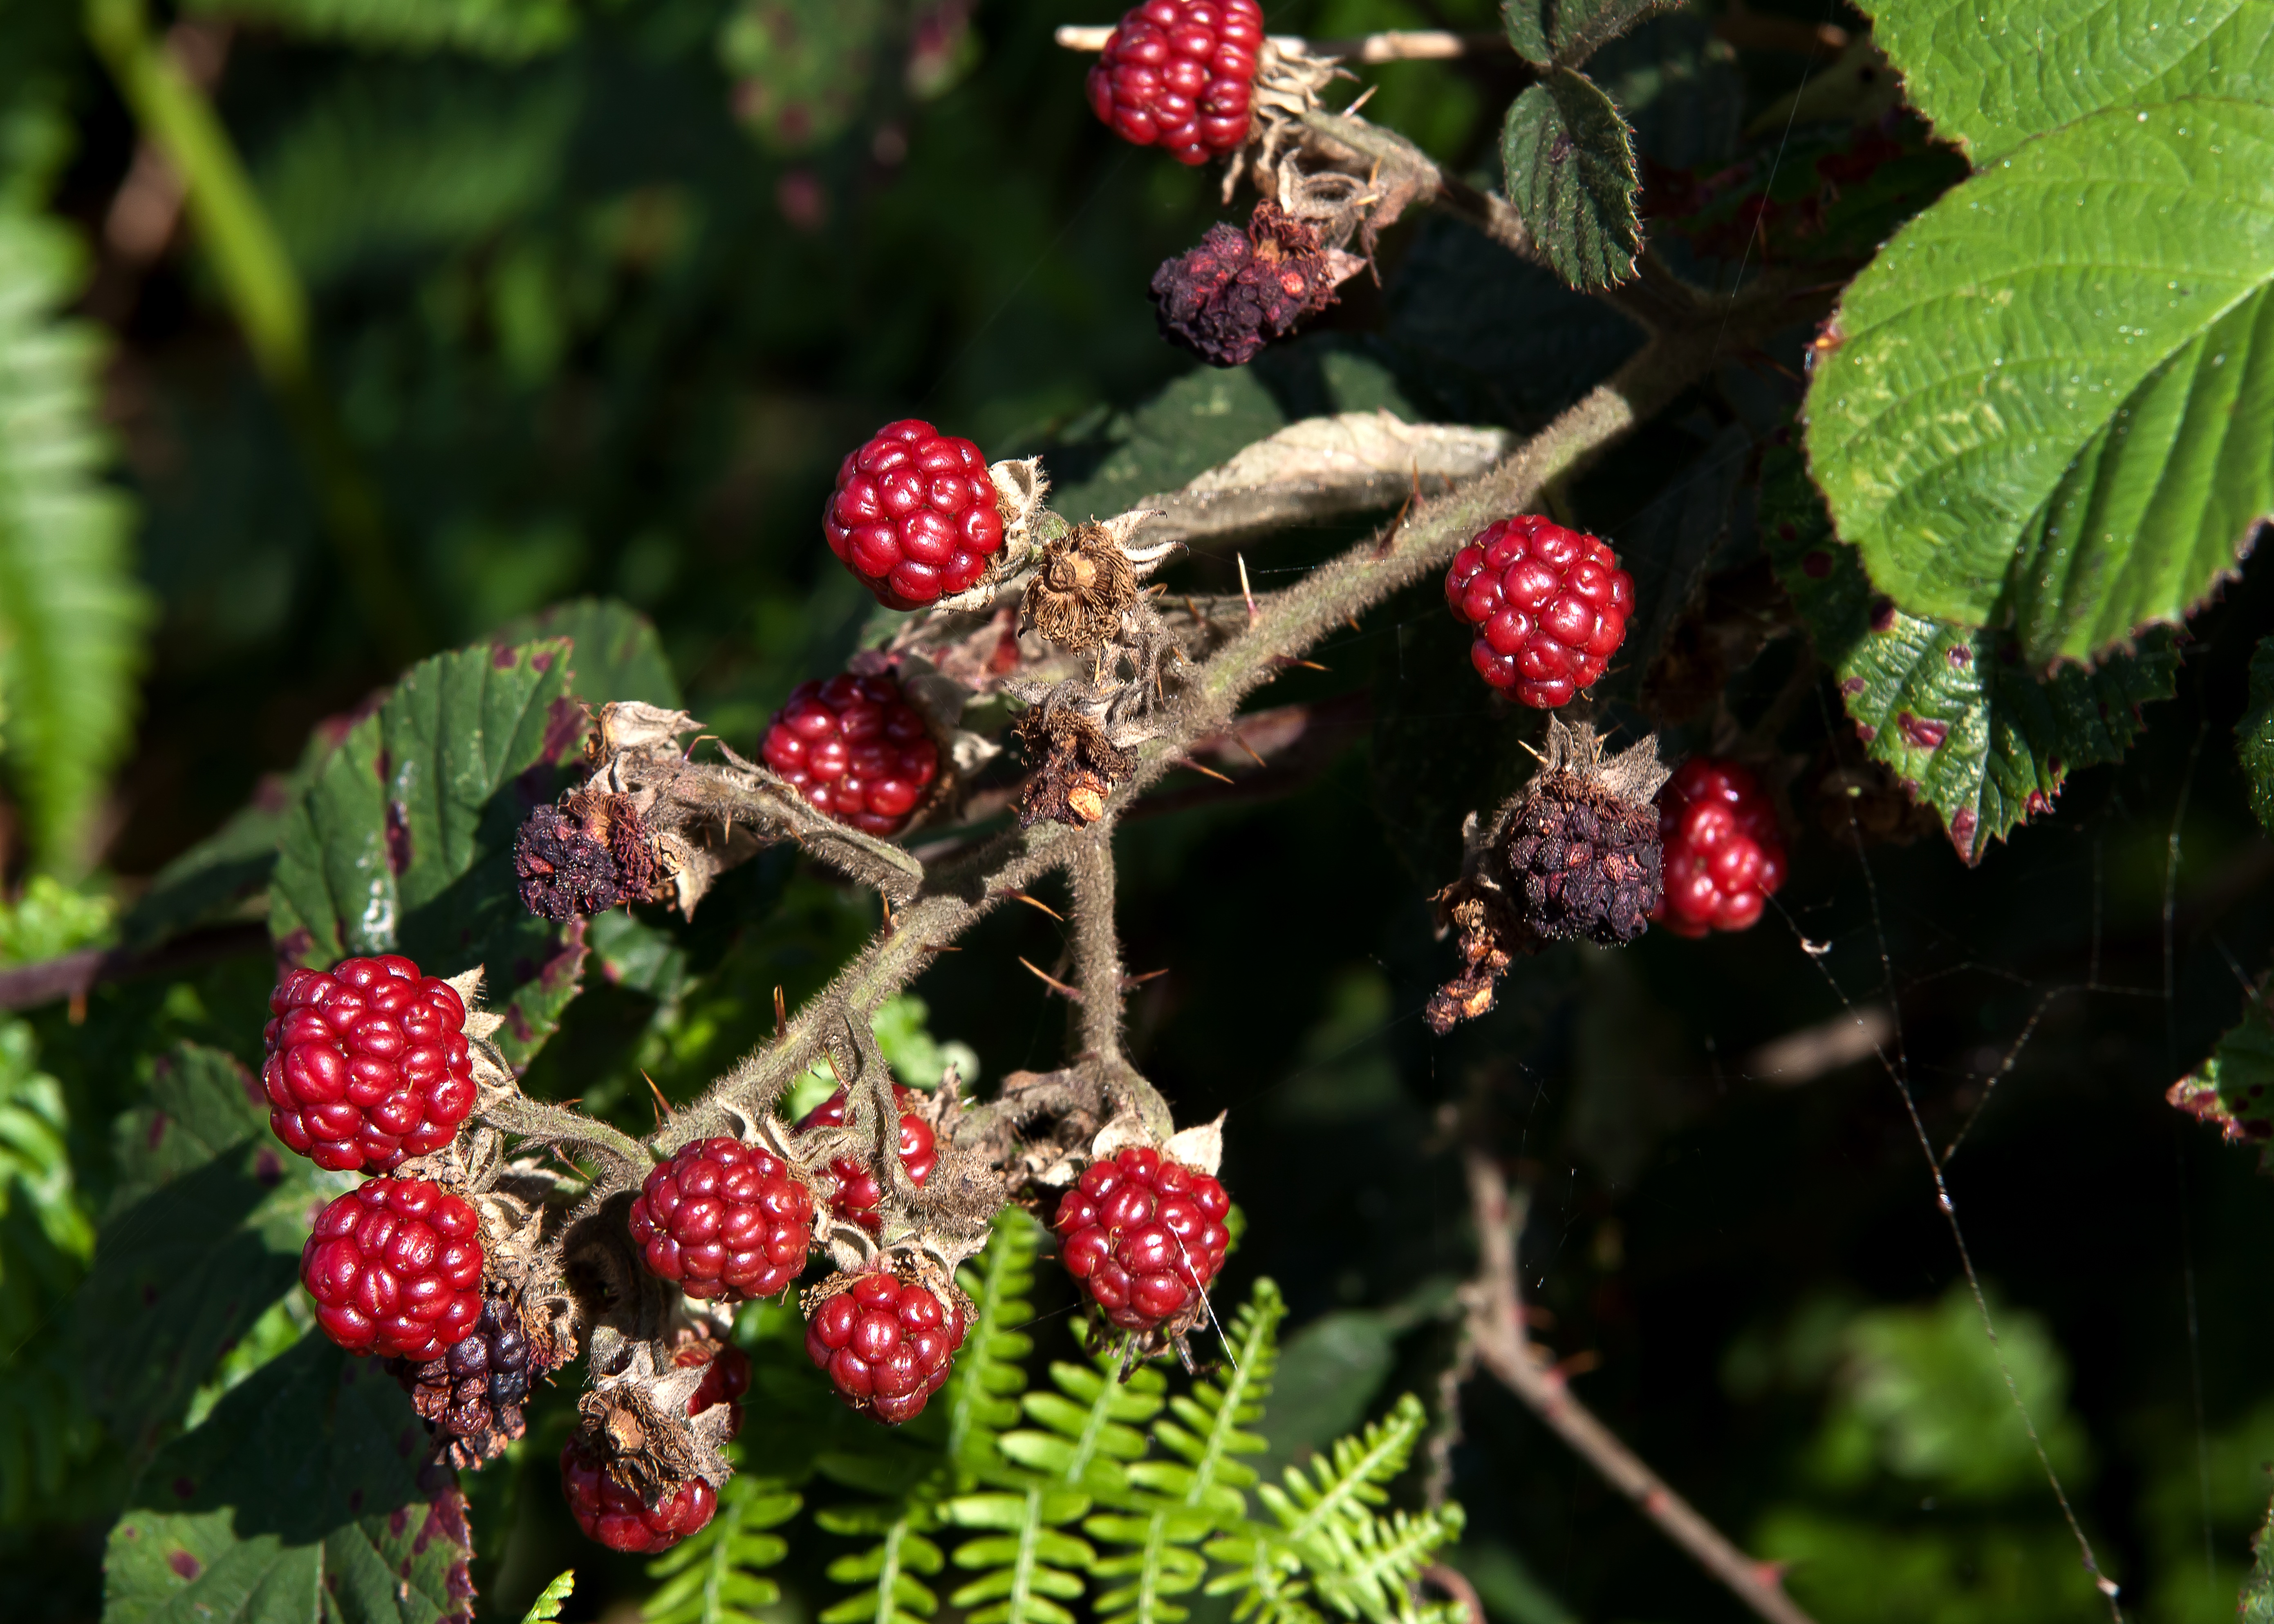
tree, nature, branch, plant, fruit, berry, sweet, flower, food, red, harvest, produce, evergreen, autumn, botany, flora, delicious, blackberry, berries, shrub, tasty, fruits, bramble, rowan, cherries, picked, semi mature, sorbus, flowering plant, rose family, rubus sectio rubus, woody plant, land plant, dewberry, wine raspberry